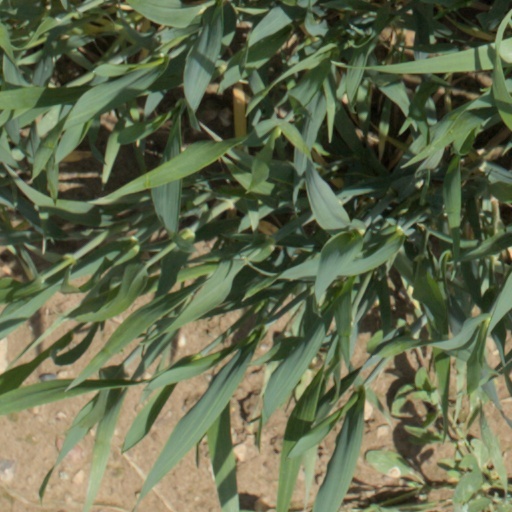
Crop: wheat